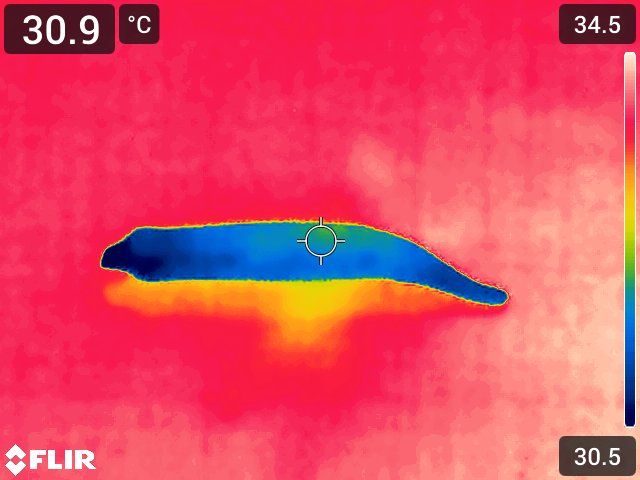
Maturity: adequate_matured